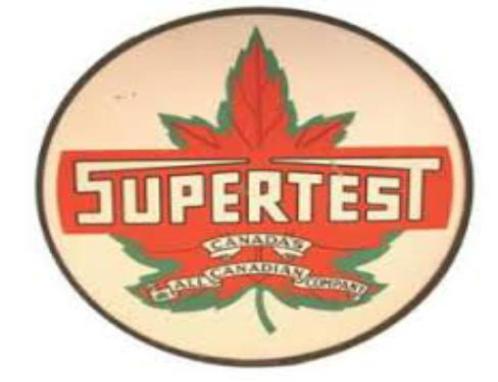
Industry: Transportation